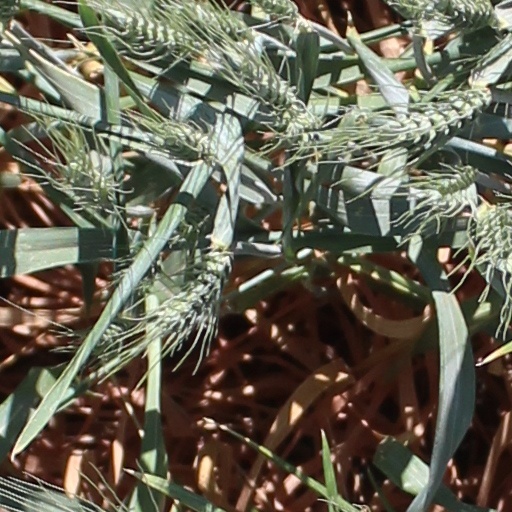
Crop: wheat